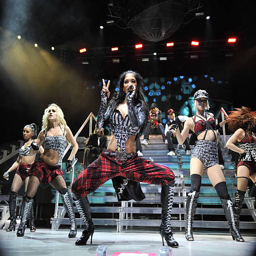
dancer , pop artist , pop artist , dancers of pop artist perform on stage .